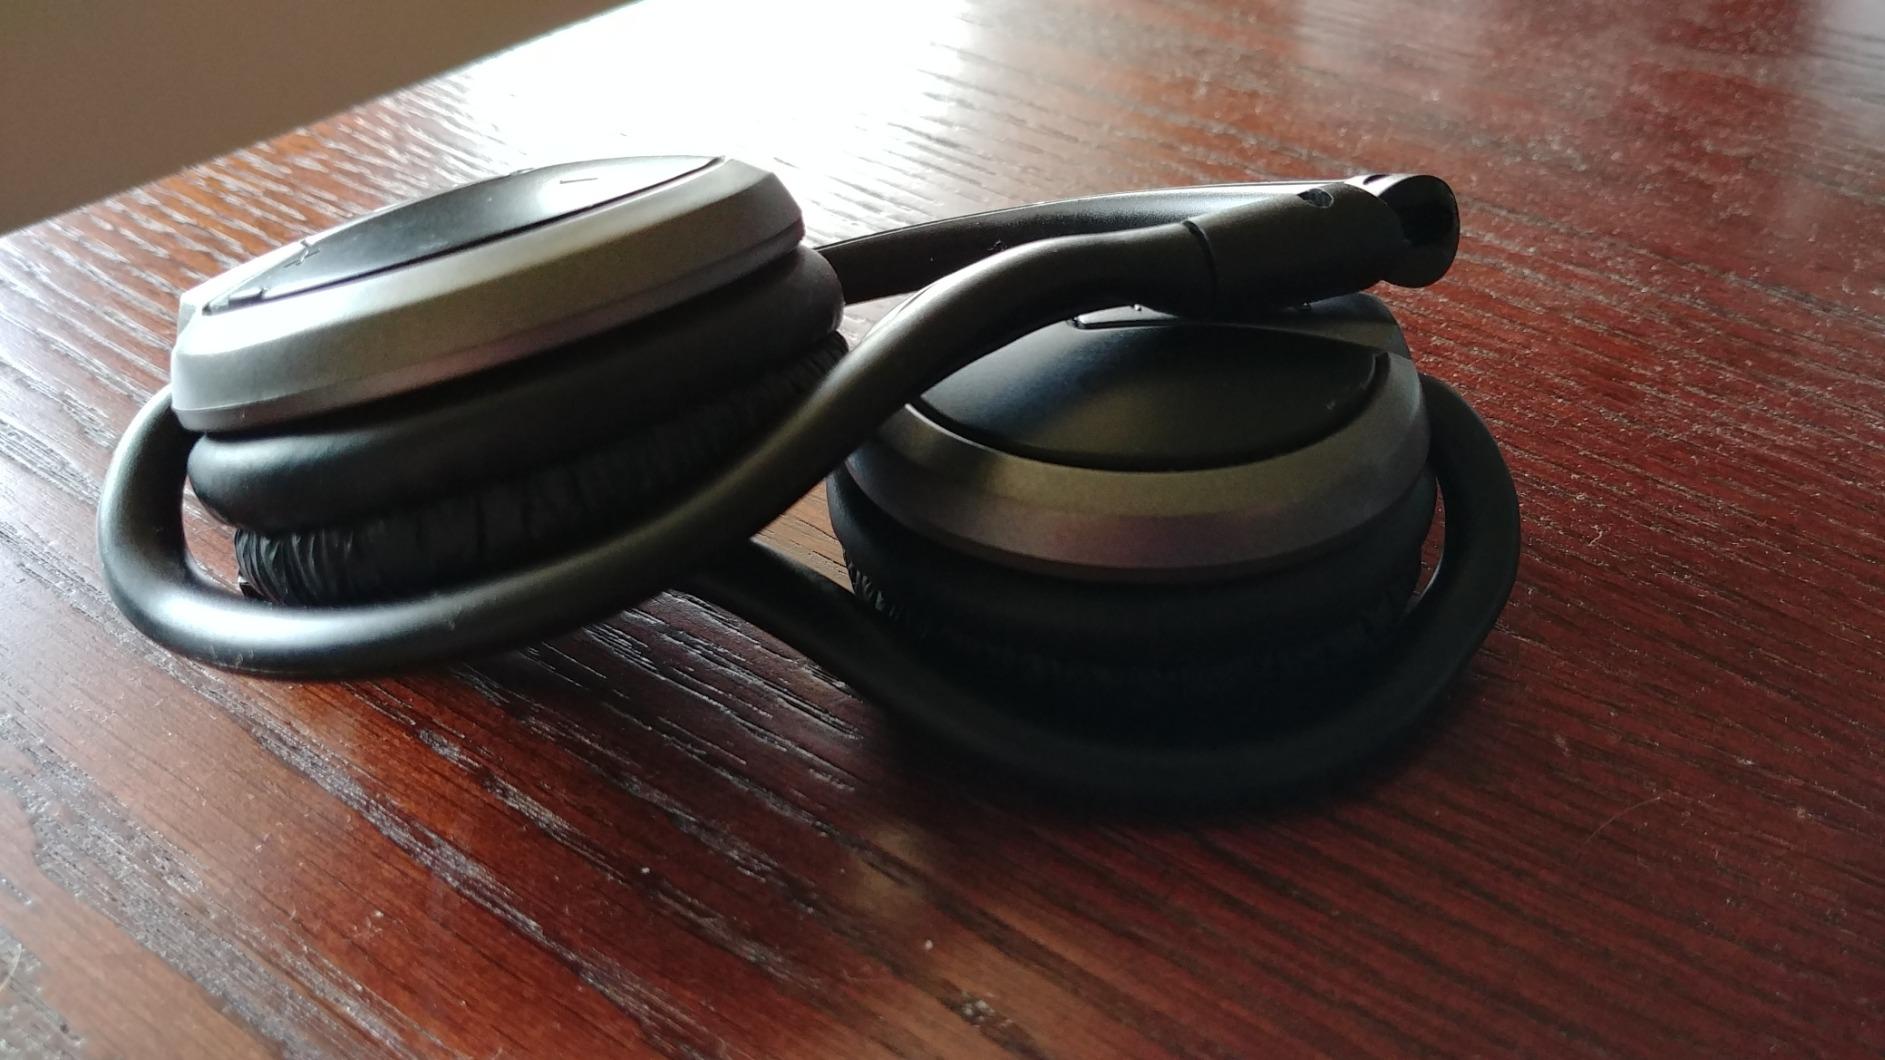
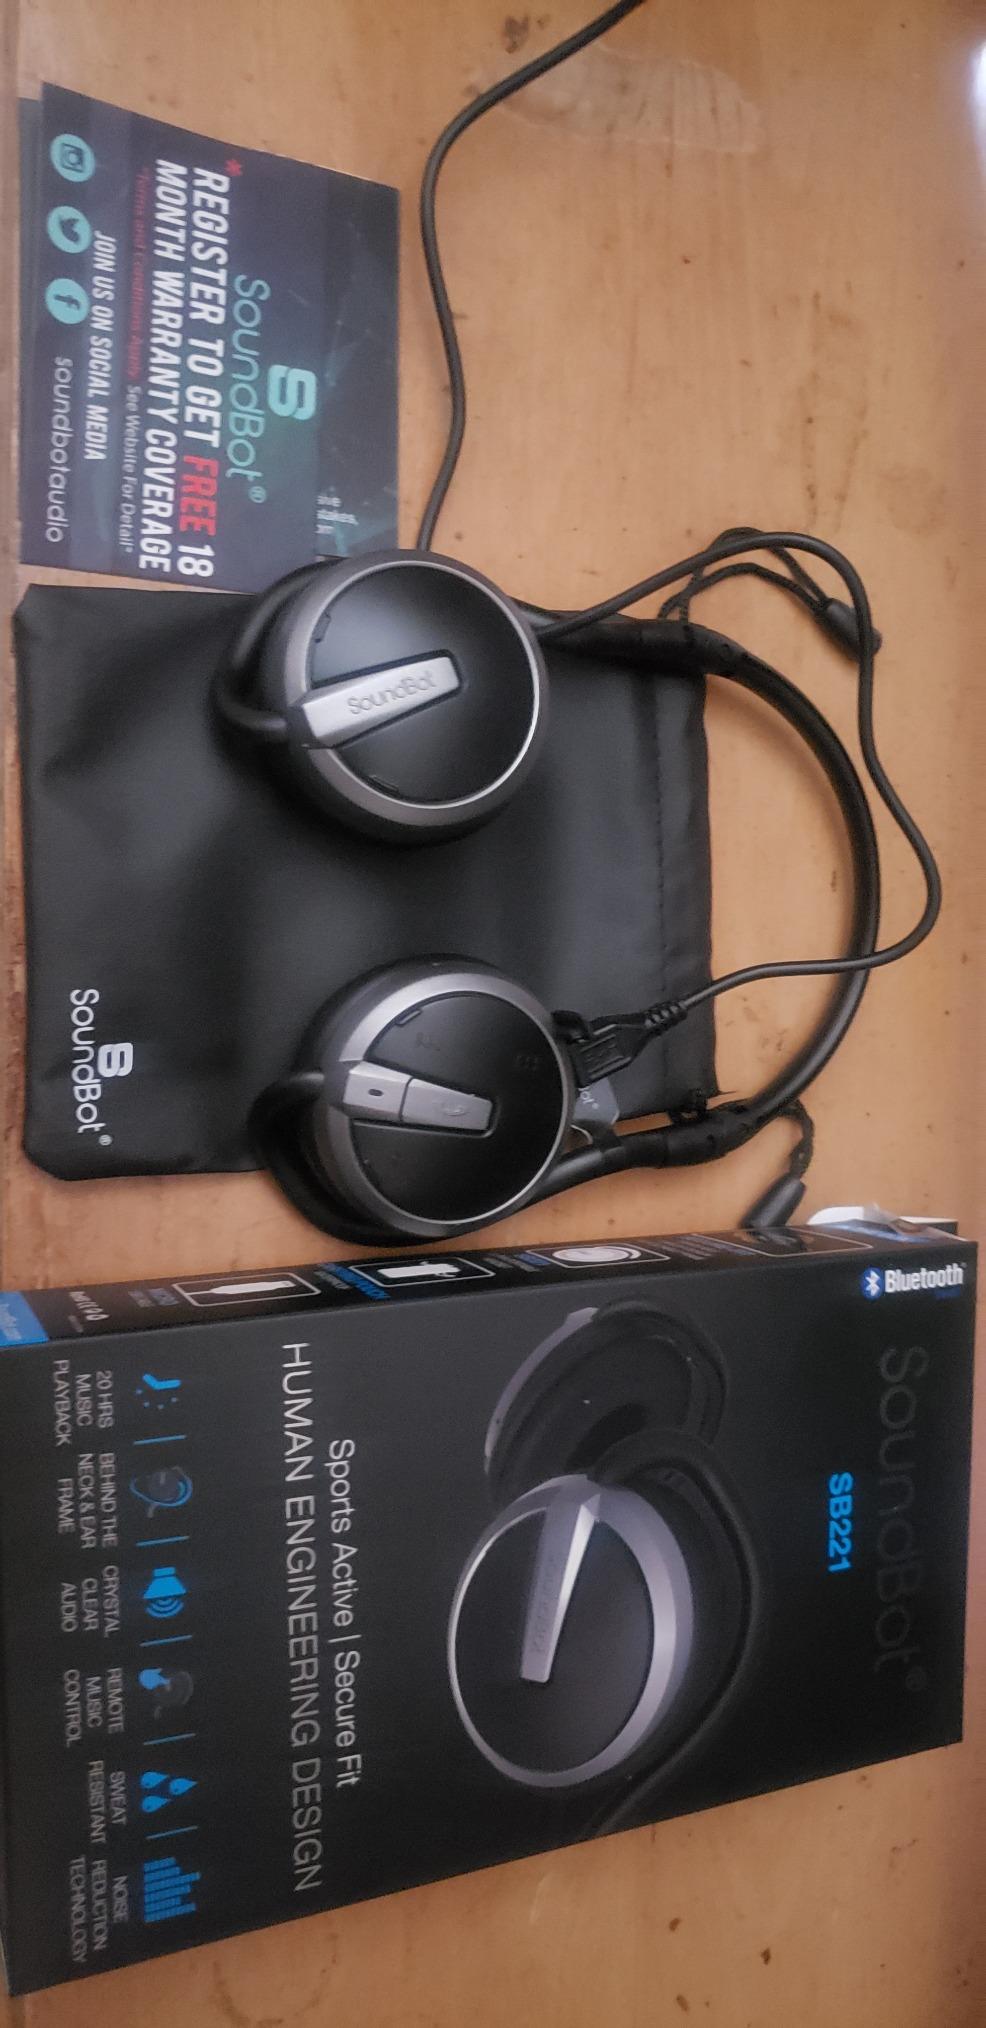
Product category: headphones
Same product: yes